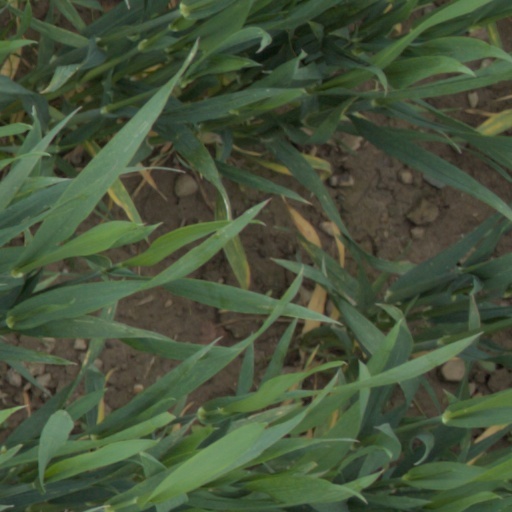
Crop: wheat